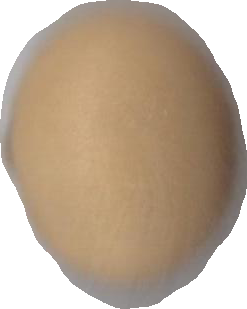
Variety: Dega